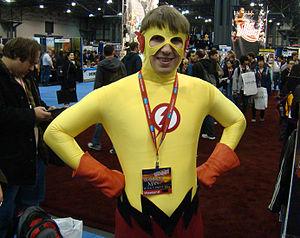
Kid Flash est le nom de plusieurs super-héros appartenant à l'univers de DC Comics.